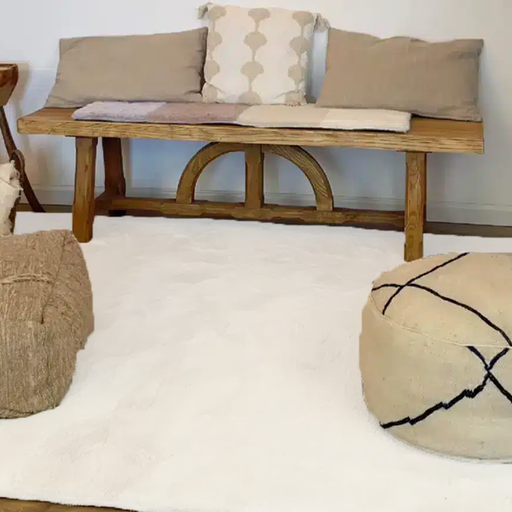
קטגוריה: מתנות בתוספת תשלום
תיאור: שטיח שאגי מויו מבית צמר שטיחים
תשלום נוסף: 90 ₪
שווי להחלפה: ב ₪ 1,050
מידע נוסף: מתנה בתוספת תשלום